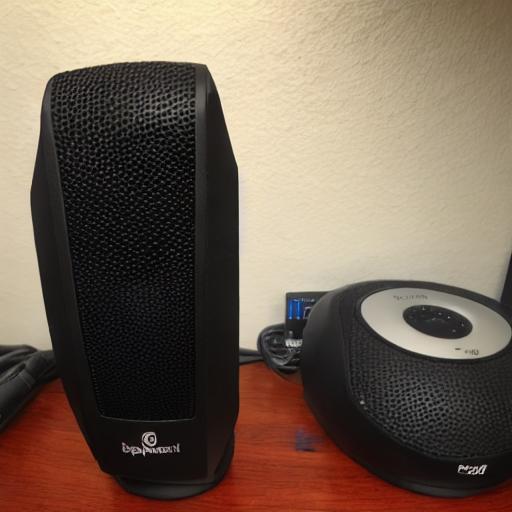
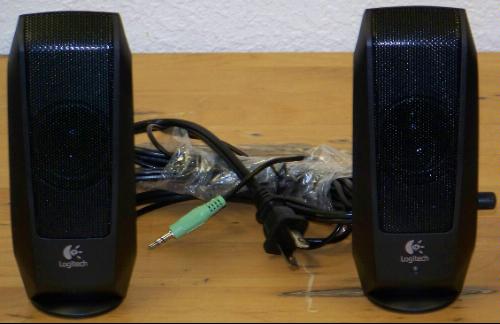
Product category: speaker
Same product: no